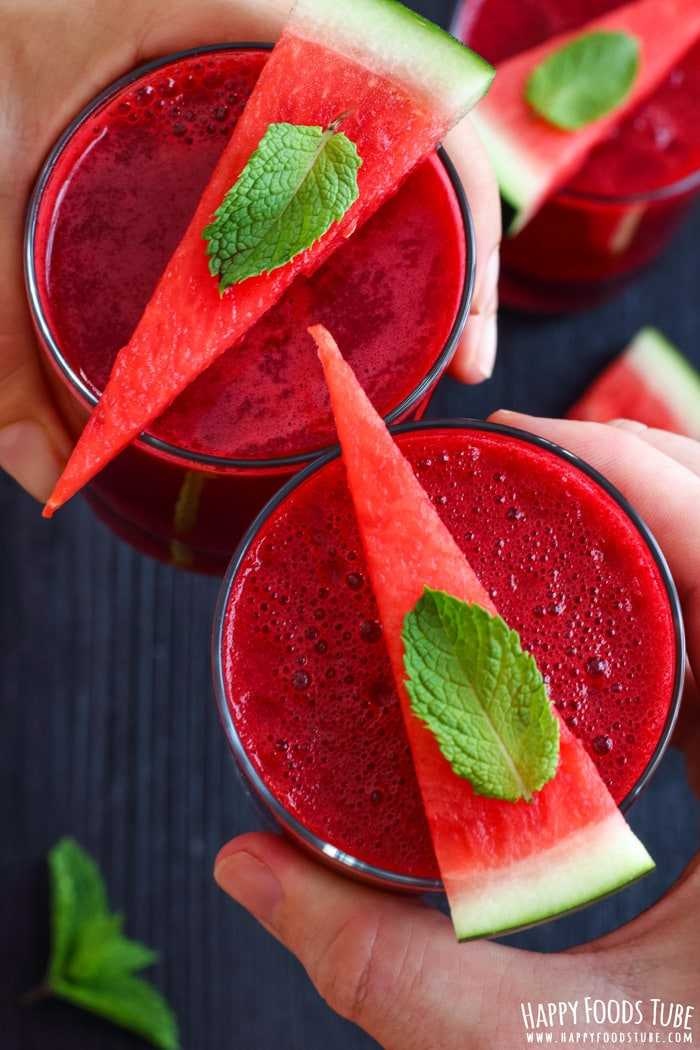
Label: Watermelon